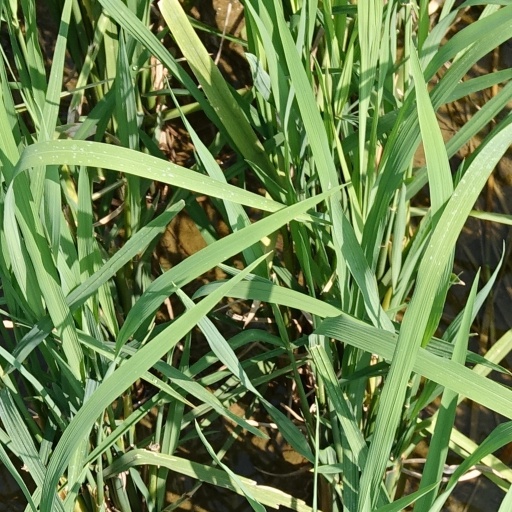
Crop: rice